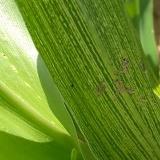
Crop: Maize
Condition: stripe-d